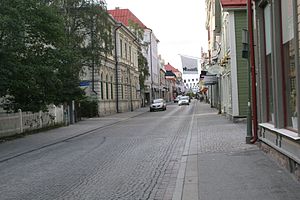
Östersund / Bybillede
Storgatan med en køkkenhavegrund til venstre i billedet
Östersund er et byområde i Jämtland, Sverige. Den er residensby i Jämtlands län samt hovedby i Östersunds kommune. Byen ligger ved Storsjön, og er Storsjöbygdens og Jämtlands eneste købstad. Östersund er det 24.-største byområde i Sverige, med 43.796 indbyggere.